USS Denver (CL-16)

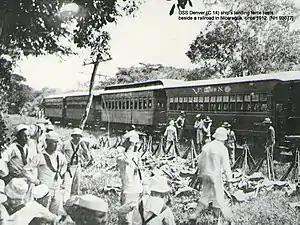
USS "Denver" ship's landing force under Lt. A. B. Reed rests beside the Corinto, Nicaragua railroad line, 1912

During the First Nicaraguan Campaign, "Denver" embarked multiple landing parties, the largest, a 120-man landing force under the command of Lieutenant Allen B. Reed landed at Corinto, Nicaragua, for duty ashore between 27 August and 26 October 1912 to secure the railway line running from Corinto to Managua and then south to Granada on the north shore of Lake Nicaragua. One officer and 24 men were landed from "Denver" at San Juan del Sur on the southern end of the Nicaraguan isthmus from 30 August to 6 September 1912, and from 11 to 27 September 1912 to protect the cable station, custom house and American interests. "Denver" remained at San Juan del Sur to relay wireless messages from the other navy ships to and from Washington until departing on 30 September, for patrol duty.